Casterley Camp

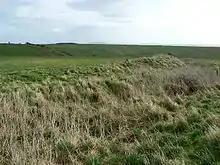
Casterley Camp

Casterley Camp is the site of an Iron Age univallate hillfort in Wiltshire, England, about south-west of the village of Upavon. The site comprises a large Iron Age/Romano-British enclosure, possibly non-defensive in function, and incomplete. It was partially excavated in the 19th century.